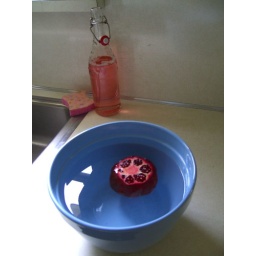
And if you score them and stick them in a bowl of water you don't get the juice everywhere.